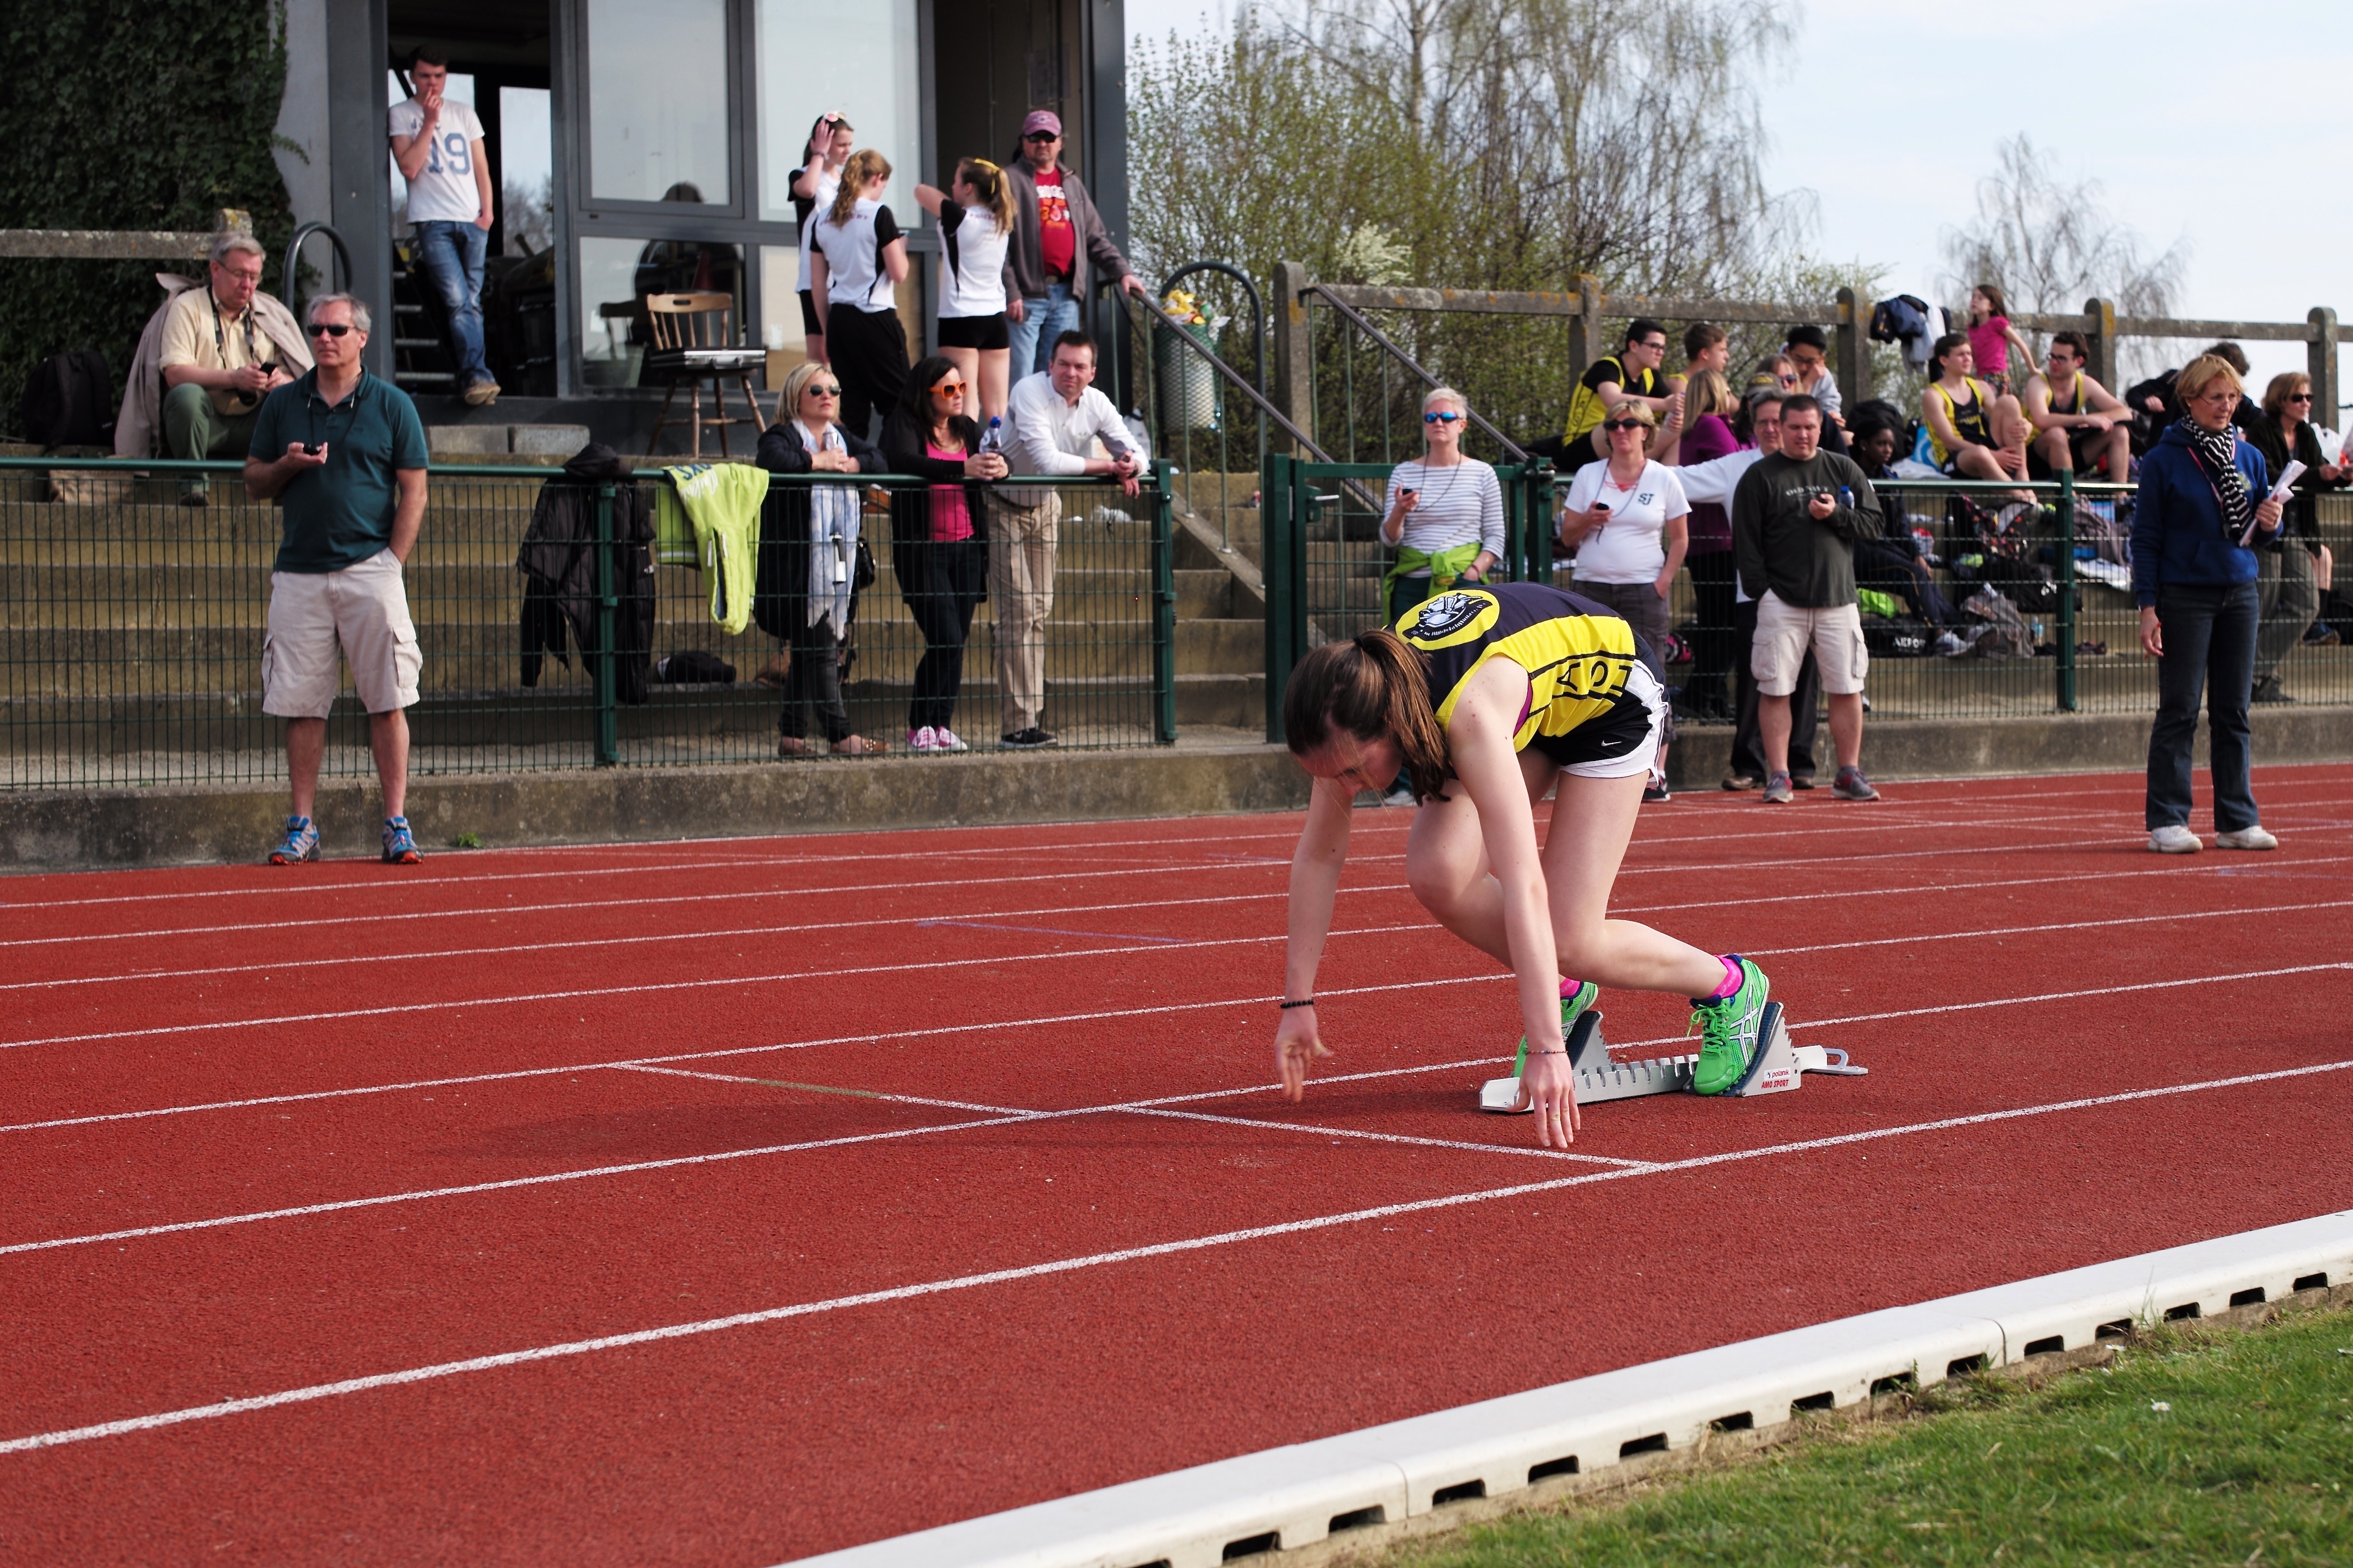
girl, track, sport, boy, running, run, runner, belgium, race, competition, team, sports, endurance, highschool, athletics, meet, waterloo, sprint, trackfield, trackandfield, physical exercise, human action, duathlon, track and field athletics, heptathlon, middle distance running, 800 metres, 4 100 metres relay